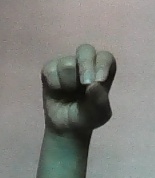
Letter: gaaf